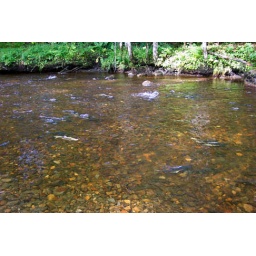
Mitkof Island, Petersburg Alaska There were sounds in the river where we camped and it was salmon spawning! 9-04.